CT2

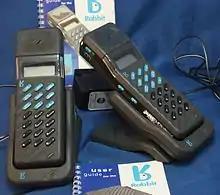
Rabbit handsets and chargers

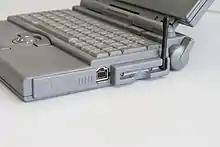
Apple PowerBop, a variant of the PowerBook incorporating a CT2-compatible modem for use with the network

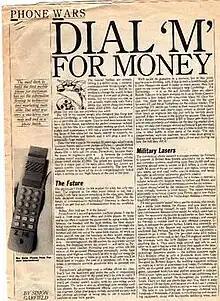
"Time Out" magazine, London, April 1988: Ferranti ZonePhone

CT2 was deployed in a number of countries, including Britain and France. In Britain, the Ferranti Zonephone system was the first public network to go live in 1989, and the much larger Rabbit network – backed by Hong Kong's Hutchison Telecommunications – operated from 1992 to 1993. In France, the network ran from 1991 to 1997. In the Netherlands, Dutch incumbent PTT deployed a CT2-based network called Greenpoint from 1992 to 1999; in the first year it used the name and mascot Kermit but royalties proved prohibitively large and the mascot was dropped. The service continued under the brand name Greenhopper, with at one time over 60,000 subscribers. In Finland, the Pointer service was available for a short time in the 1980s before being superseded by Nordic Mobile Telephone (NMT). Since 31 December 2008, CTA1 and CTA2 based phones are forbidden in Germany.